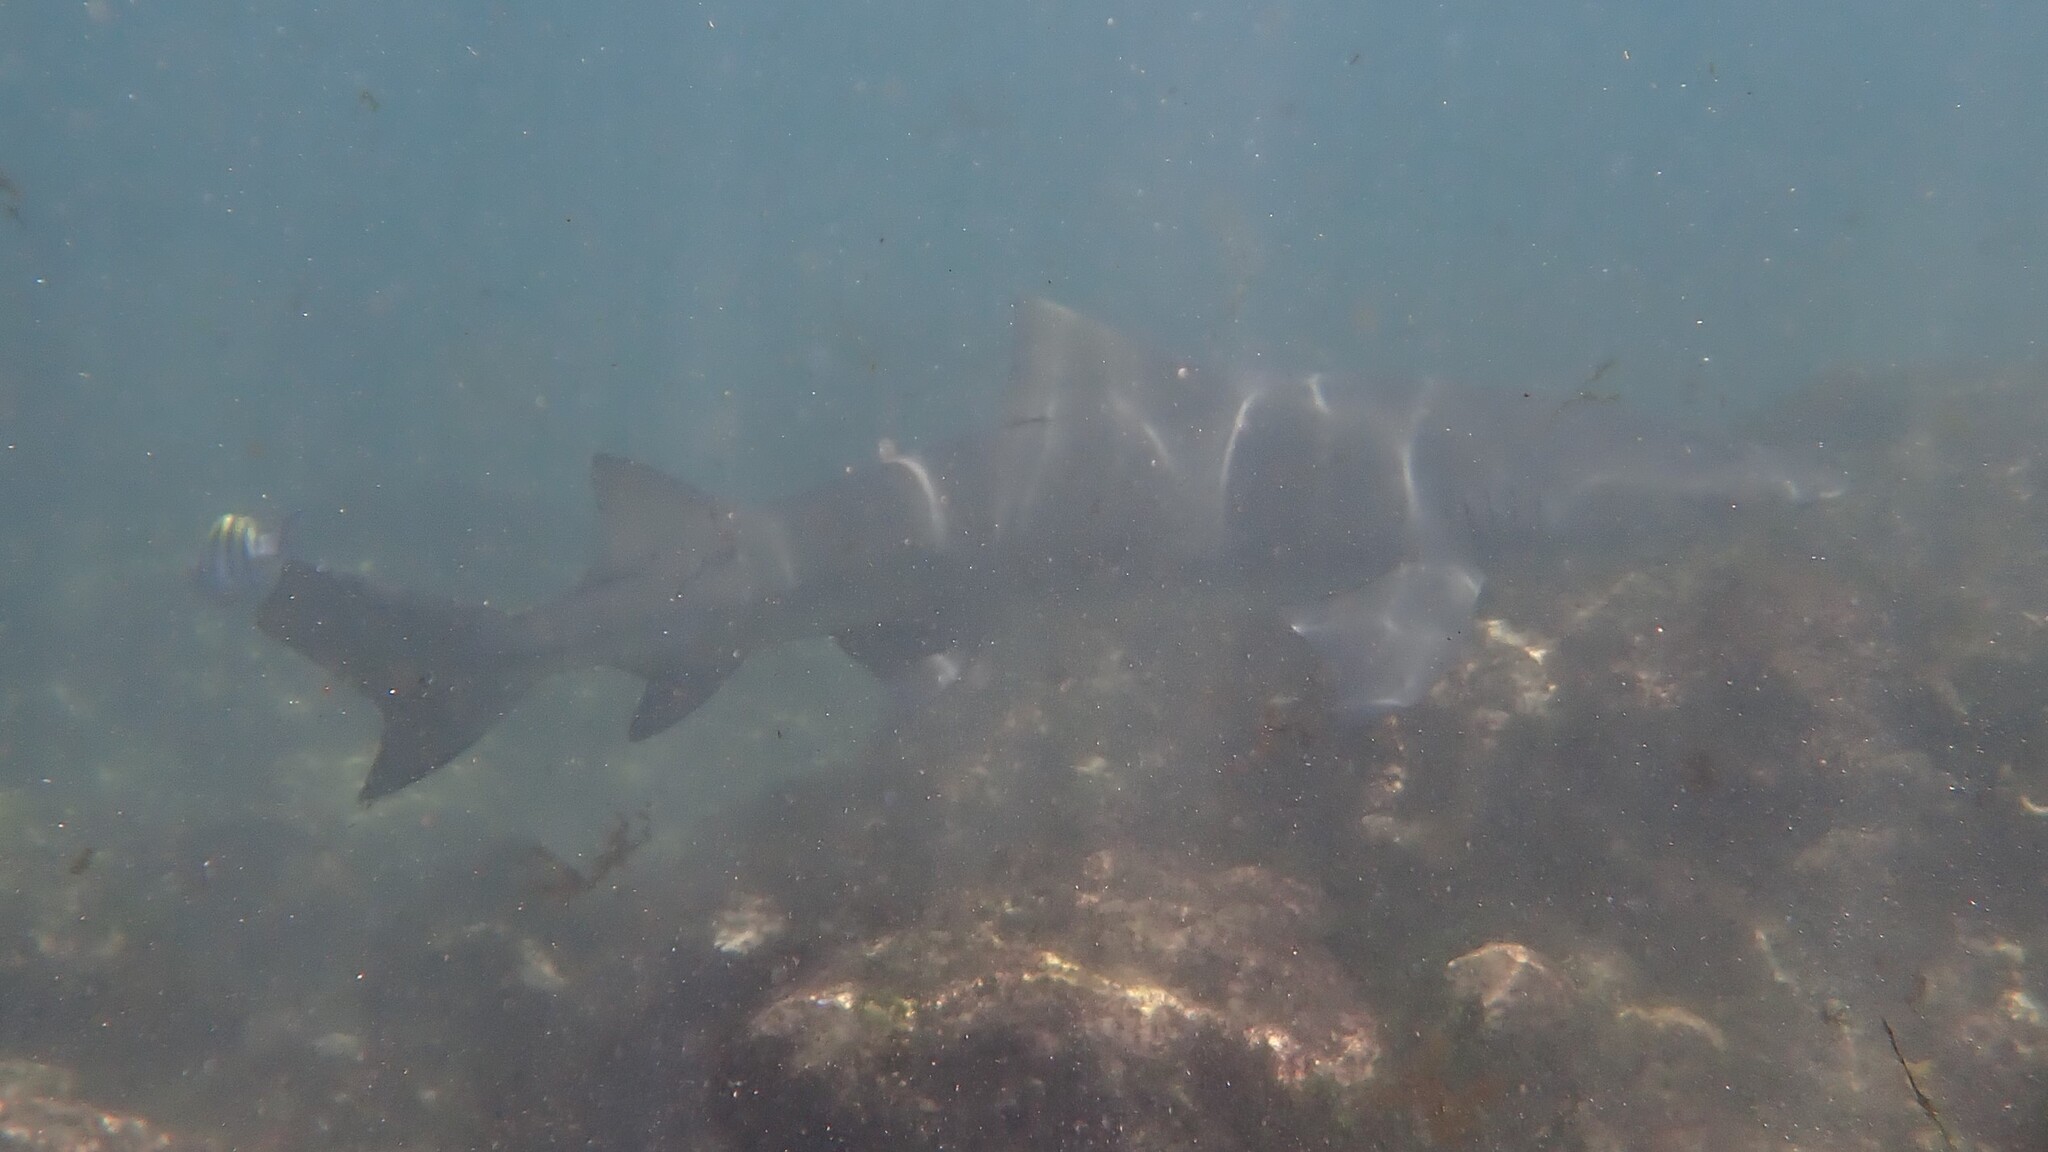
fish (species not among the labelled classes)